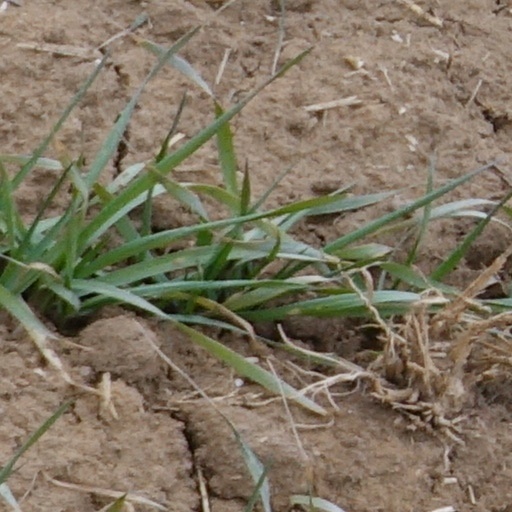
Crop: wheat